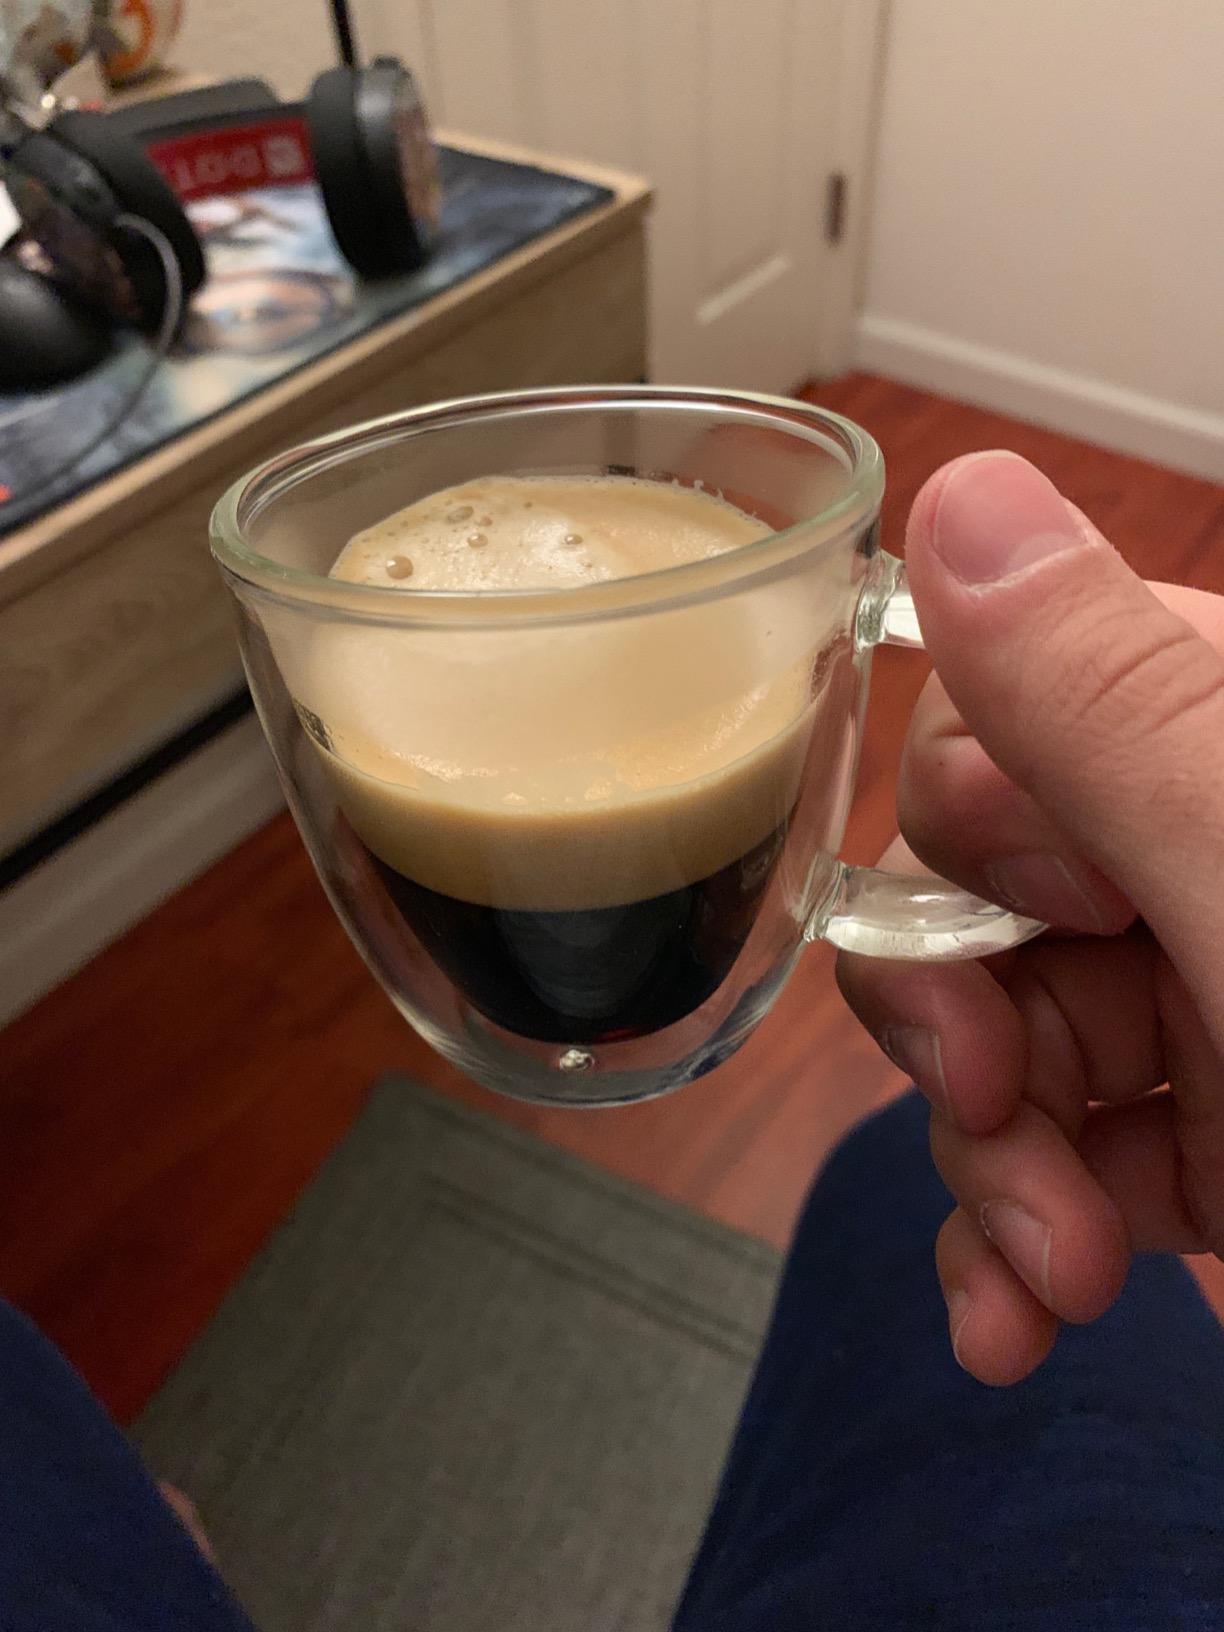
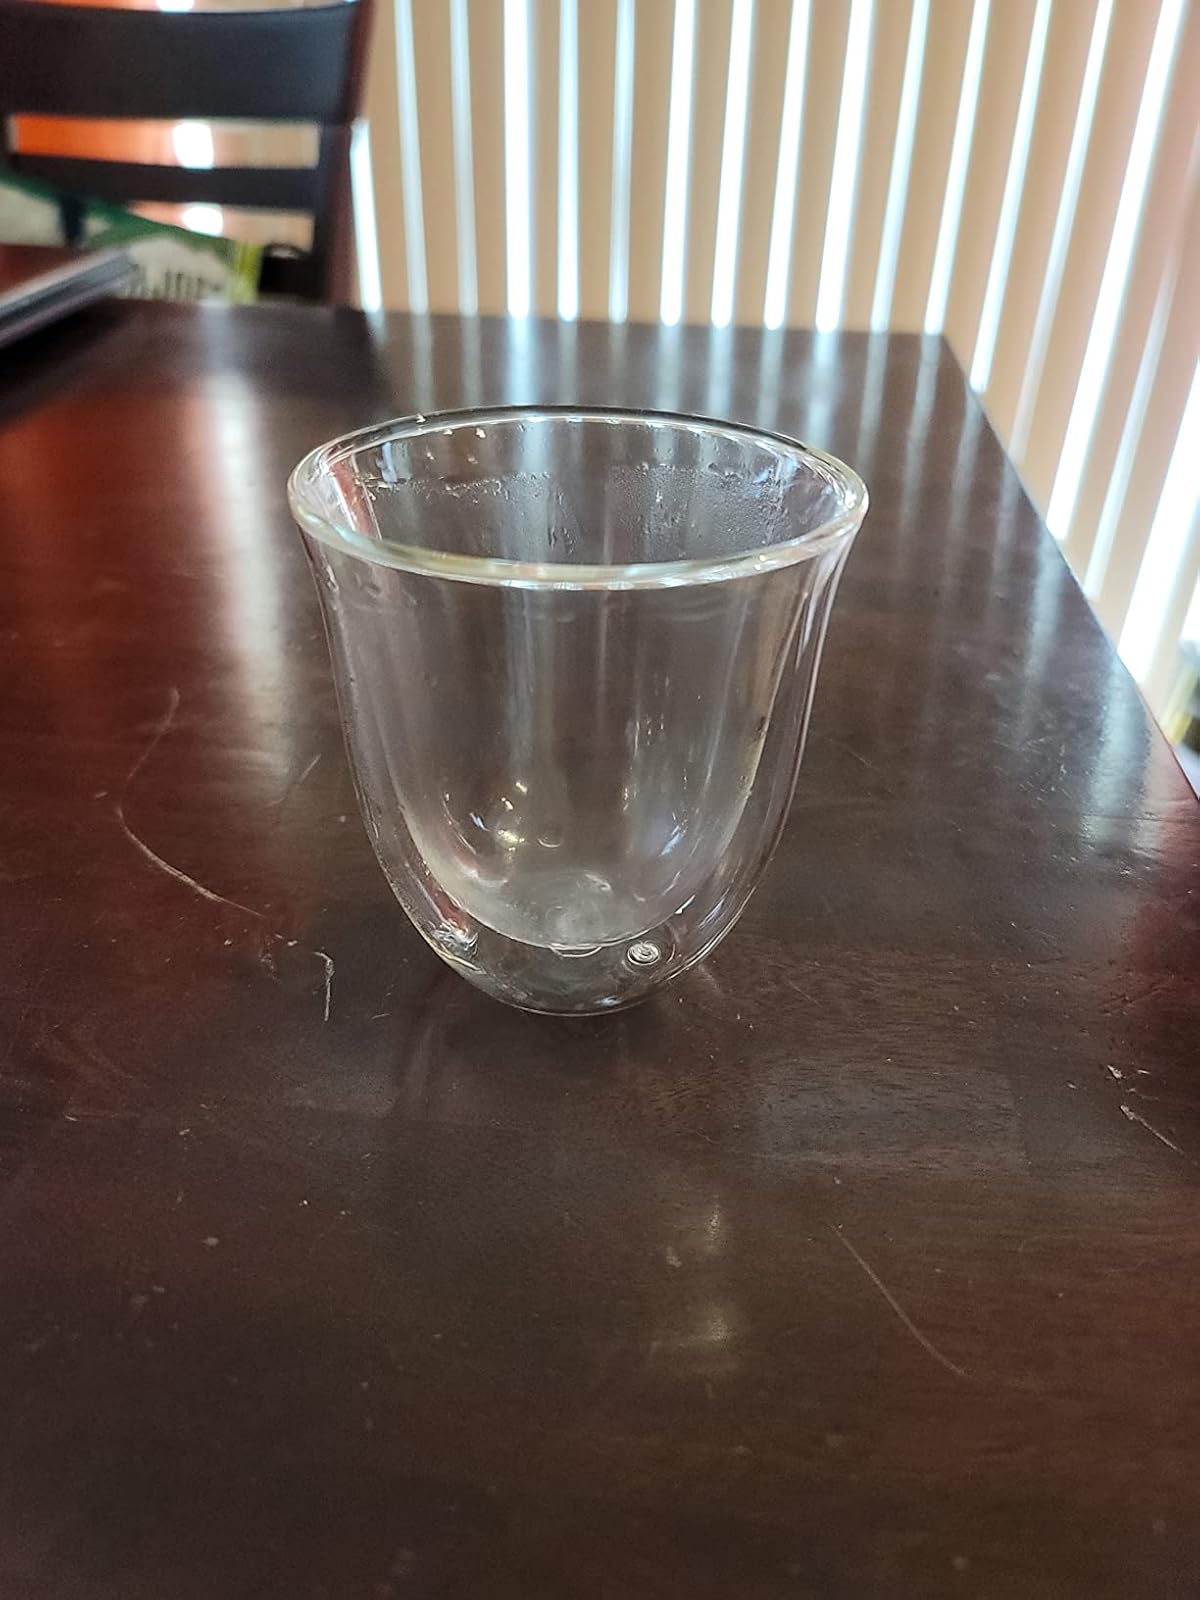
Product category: items_mug
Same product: no